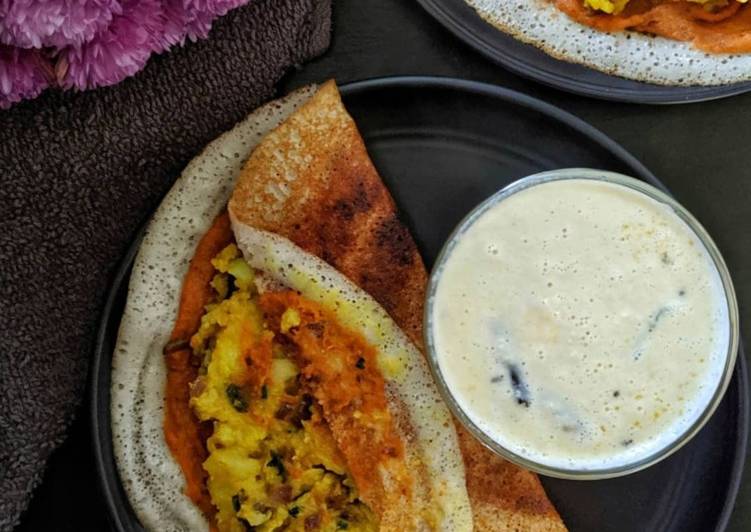
Dish: masala_dosa